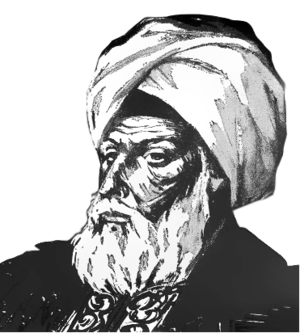
Umayyade-kalifatet / Administrativ inddeling / Provinser
Musa ibn Musair var guvernør af det nordafrikanske Ifriqiya
Umayyade-kalifatet, var et arabisk kalifat ledet af det arabiske kongedynasti umayyaderne fra 661 til 749/750. Umayyaderne gjorde store erobringer.